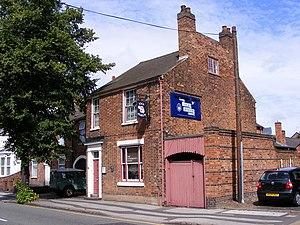
Cette liste des musées des West Midlands, Angleterre contient des musées qui sont définis dans ce contexte comme des institutions qui recueillent et soignent des objets d'intérêt culturel, artistique, scientifique ou historique. leurs collections ou expositions connexes disponibles pour la consultation publique. Sont également inclus les galeries d'art à but non lucratif et les galeries d'art universitaires. Les musées virtuels ne sont pas inclus.